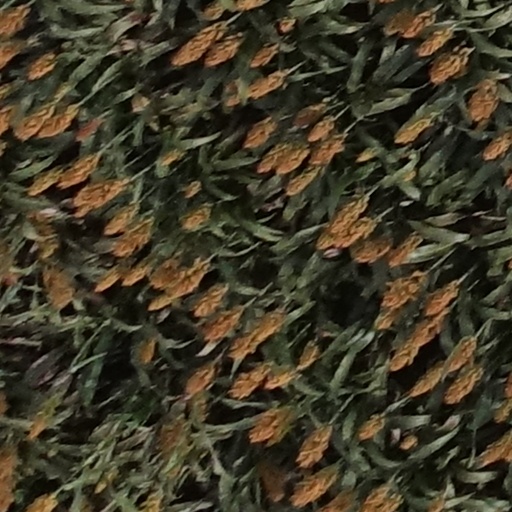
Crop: sorghum